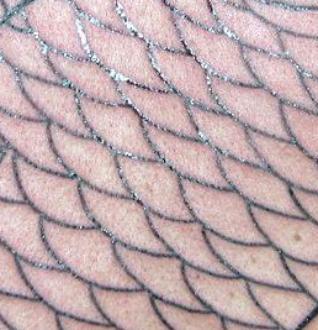
Texture: scaly